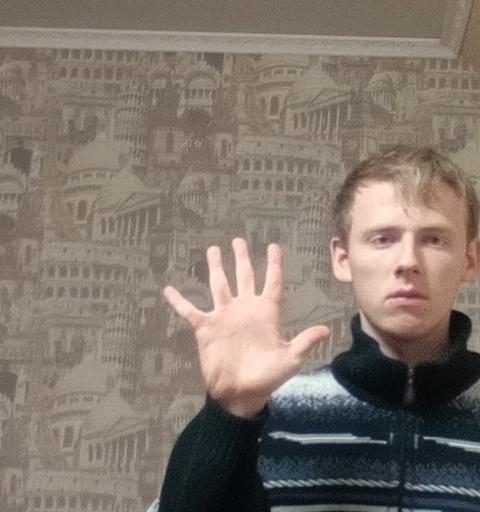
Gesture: palm